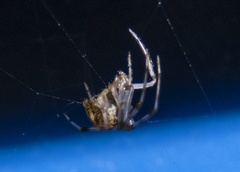
Species: Parasteatoda_tepidariorum